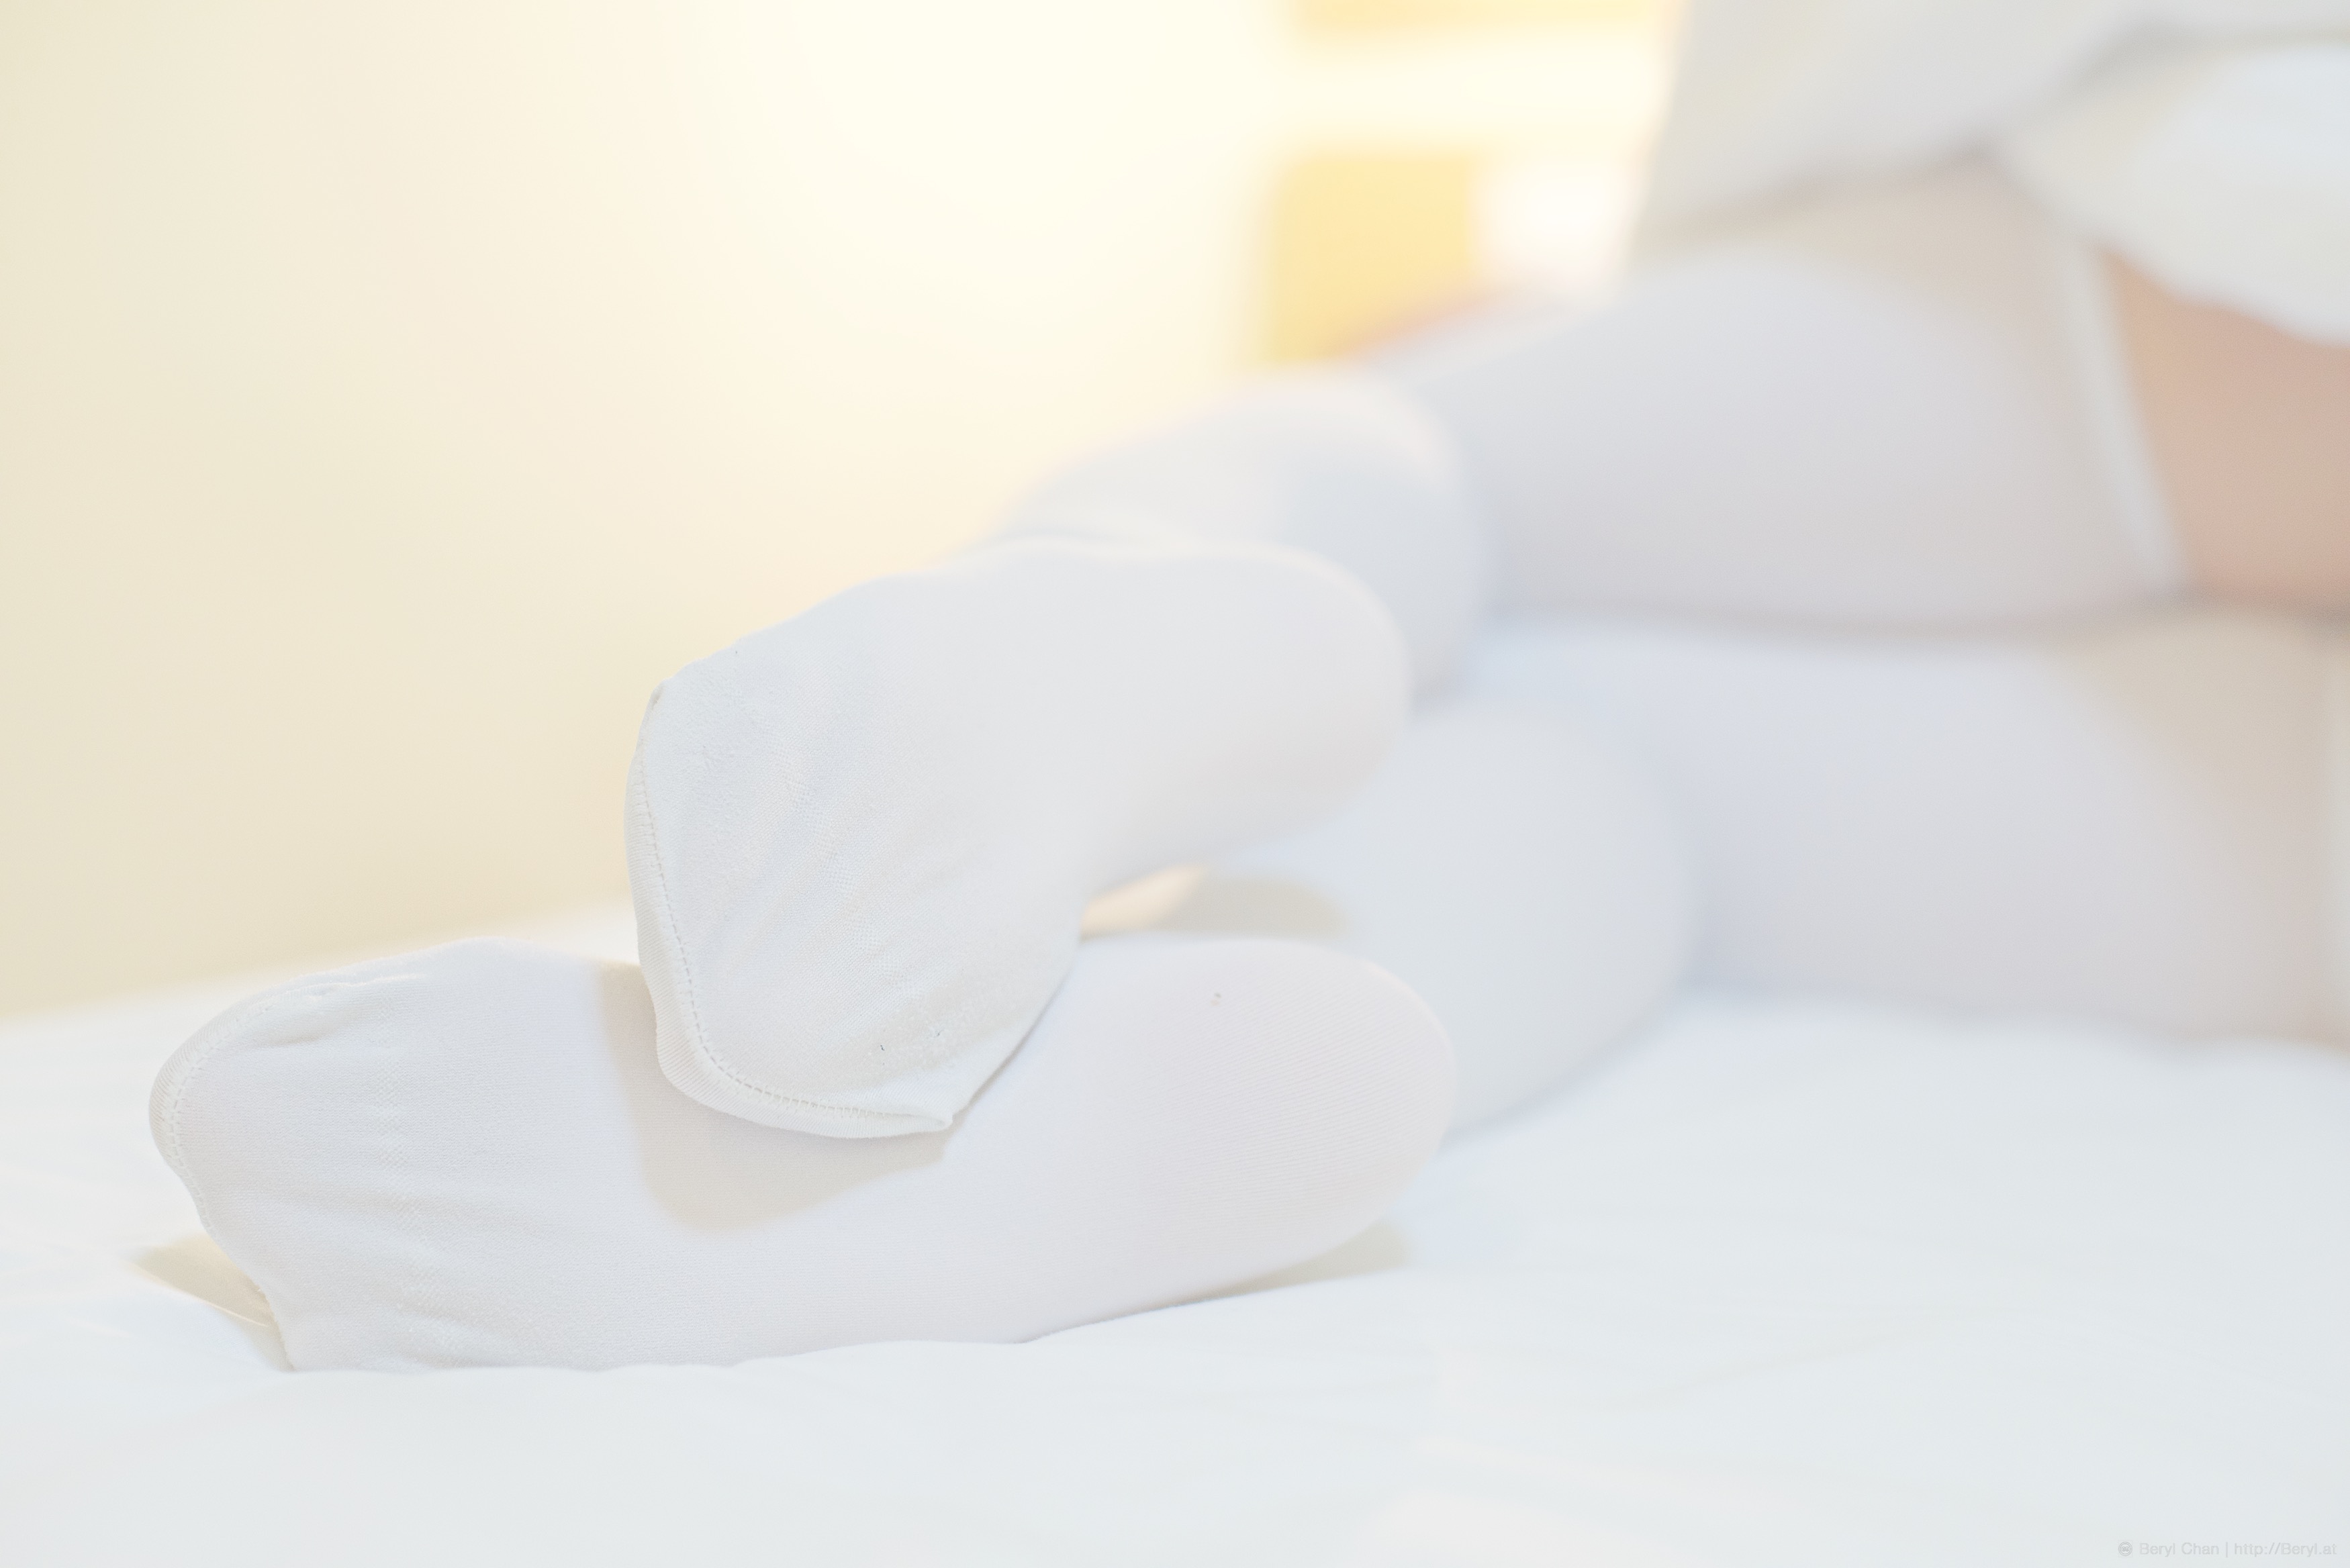
hand, light, girl, white, petal, feet, cute, leg, dslr, portrait, foot, sole, nikon, furniture, closeup, material, textile, 50mm, bed, legs, bright, soles, faceless, organ, zettairyouiki, socks, overkneesocks, tights, kneehighsocks, nikond800e, whilesocks, kneesocks, manuallensnocpu